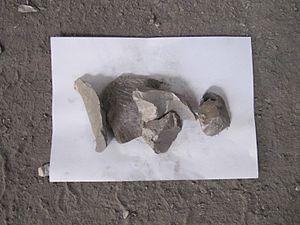
Echantillons de ferrotitane à 70% de teneur en titane, utilisés en sidérurgie (posés sur feuille A4)
Le Ferrotitane est un ferroalliage, un composé de fer et de titane dont la teneur en poids en titane se situe entre 20 % et 75 %.